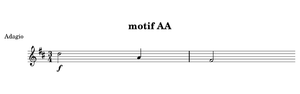
La Symphonie nᵒ 96 en ré majeur dite « Le miracle » Hob. I: 96, est une des premières, sinon la première dans l'ordre de composition, des 12 symphonies londoniennes de Joseph Haydn. Elle date du premier voyage du compositeur à Londres. Son titre provient d'un incident qui, en réalité, se produisit lors de la première audition de la 102ᵉ symphonie, le 2 février 1795. Alors que les spectateurs du premier rang s'étaient levés de leur siège pour voir de plus près le compositeur et chef d'orchestre, un lustre tomba du plafond sur les places laissées vides. Aucun spectateur ne fut blessé.